Anne Jeffreys

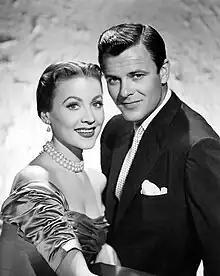
Jeffreys and Robert Sterling, 1956

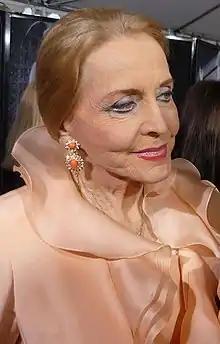
Jeffreys in 2010

Jeffreys was married twice. Her first marriage, to Joseph Serena in 1945, was annulled in 1949. They had no children.